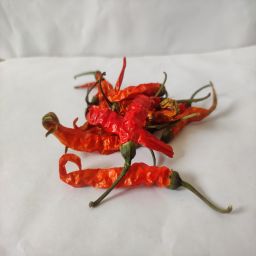
Crop: Chile Pepper
Quality: Dried